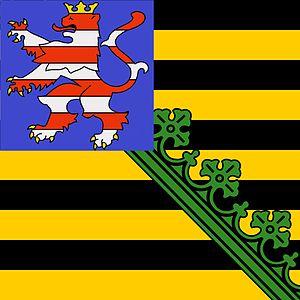
Le duché de Saxe-Weimar est un ancien État du Saint-Empire romain germanique situé dans la région de Thuringe, avec pour capitale Weimar. C'est l'un des duchés saxons issus des partitions des biens de la branche ernestine de la maison de Wettin. La résidence des ducs a joué un rôle significatif dans le mouvement litteraire allemand du classicisme de Weimar de la fin du XVIIIᵉ siècle et du début du XIXᵉ siècle.
Traugott Maximilian Eberwein est un compositeur et chef d'orchestre allemand, né à Weimar le 27 octobre 1775 et mort à Rudolstadt le 2 décembre 1831.
Gotha est une ville allemande de Thuringe, la cinquième du Land par sa population. Chef-lieu de l'arrondissement du même nom, elle est située à 23 km à l'ouest d'Erfurt, la capitale du Land.
Johann Gottfried Bernhard Bach est le sixième enfant de Jean-Sébastien Bach et l'avant-dernier que lui donna sa première femme, Maria Barbara.